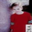
Label: boy